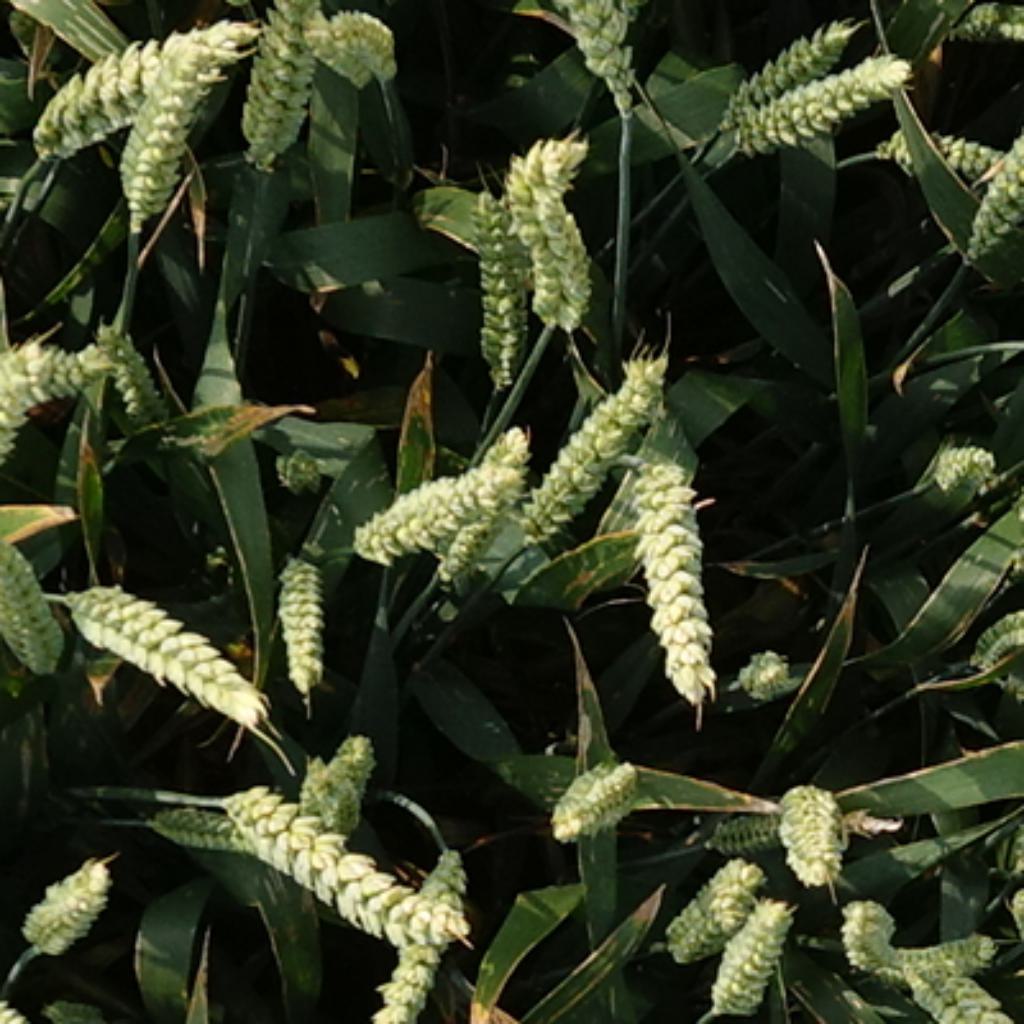
Country: France
Location: VSC
Wheat development stage: Filling - Ripening